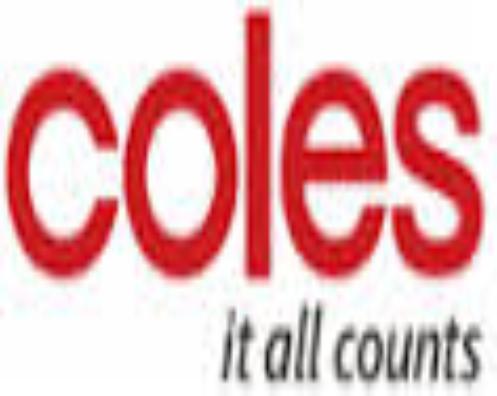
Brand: coles
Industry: Others